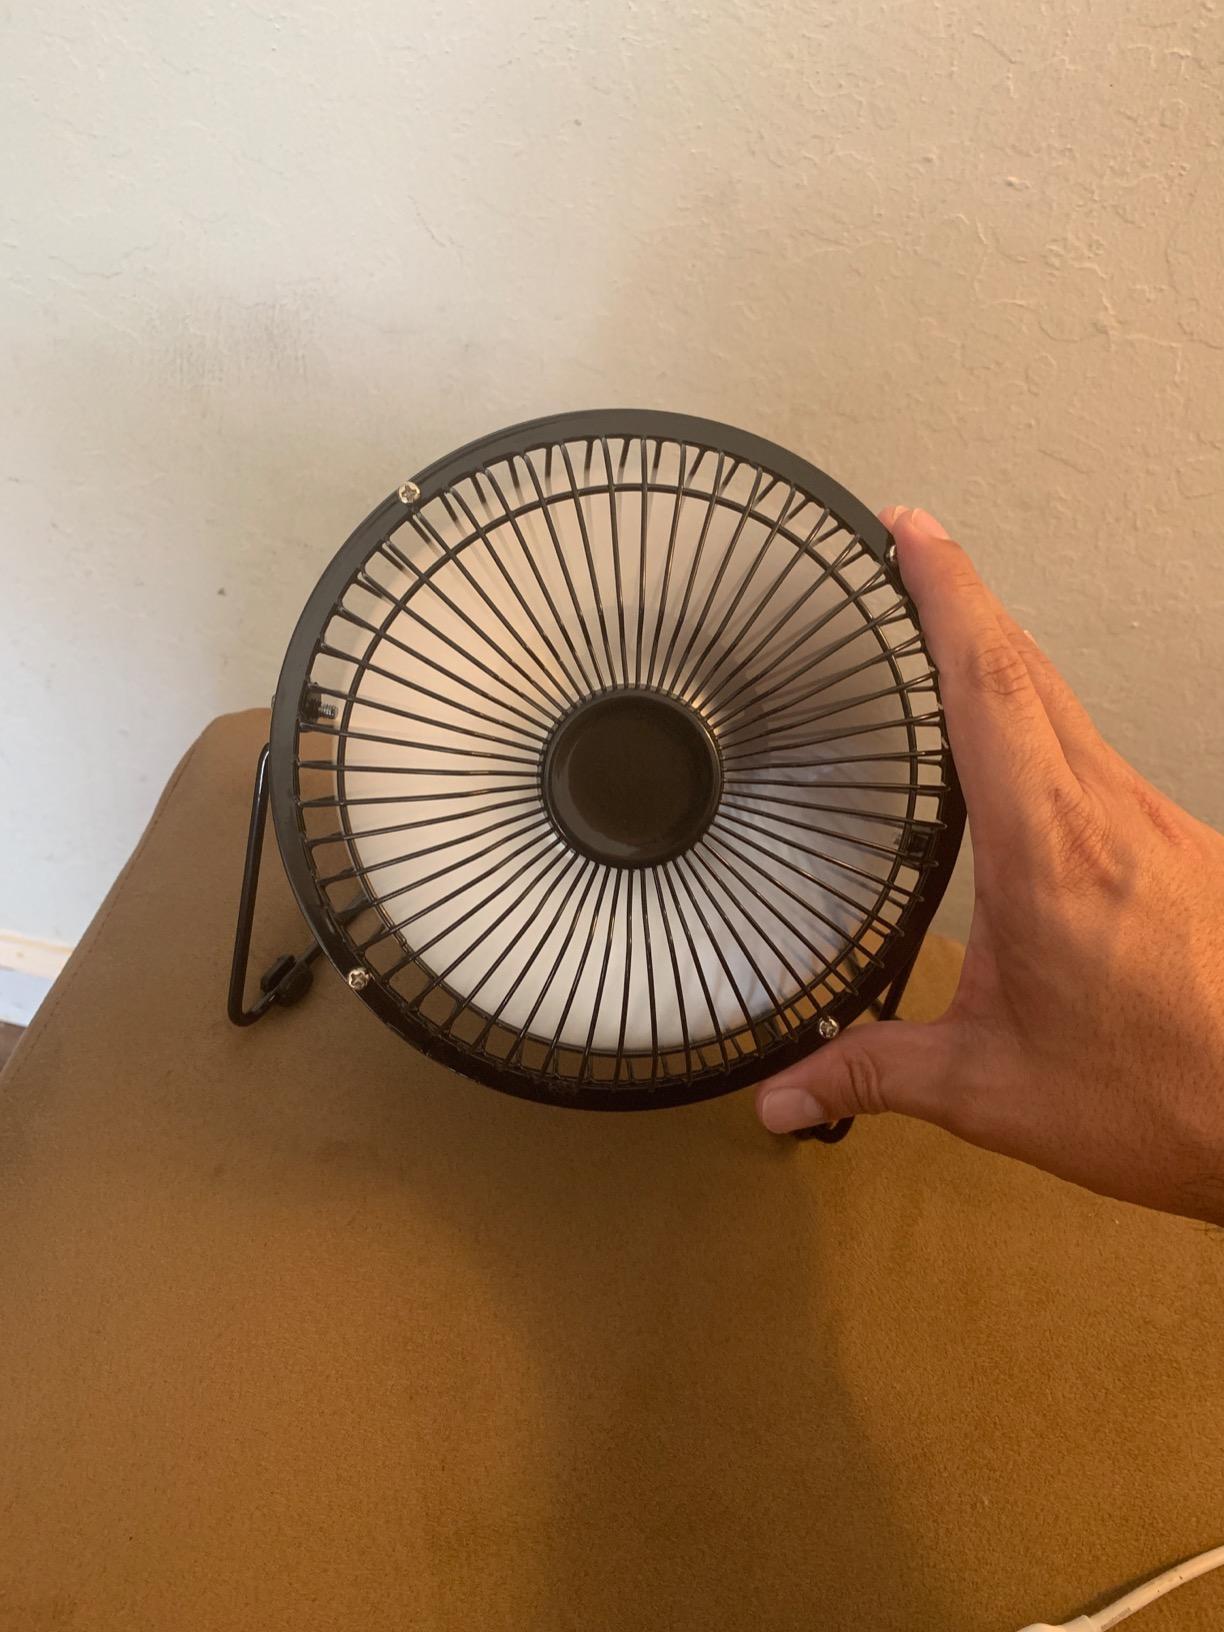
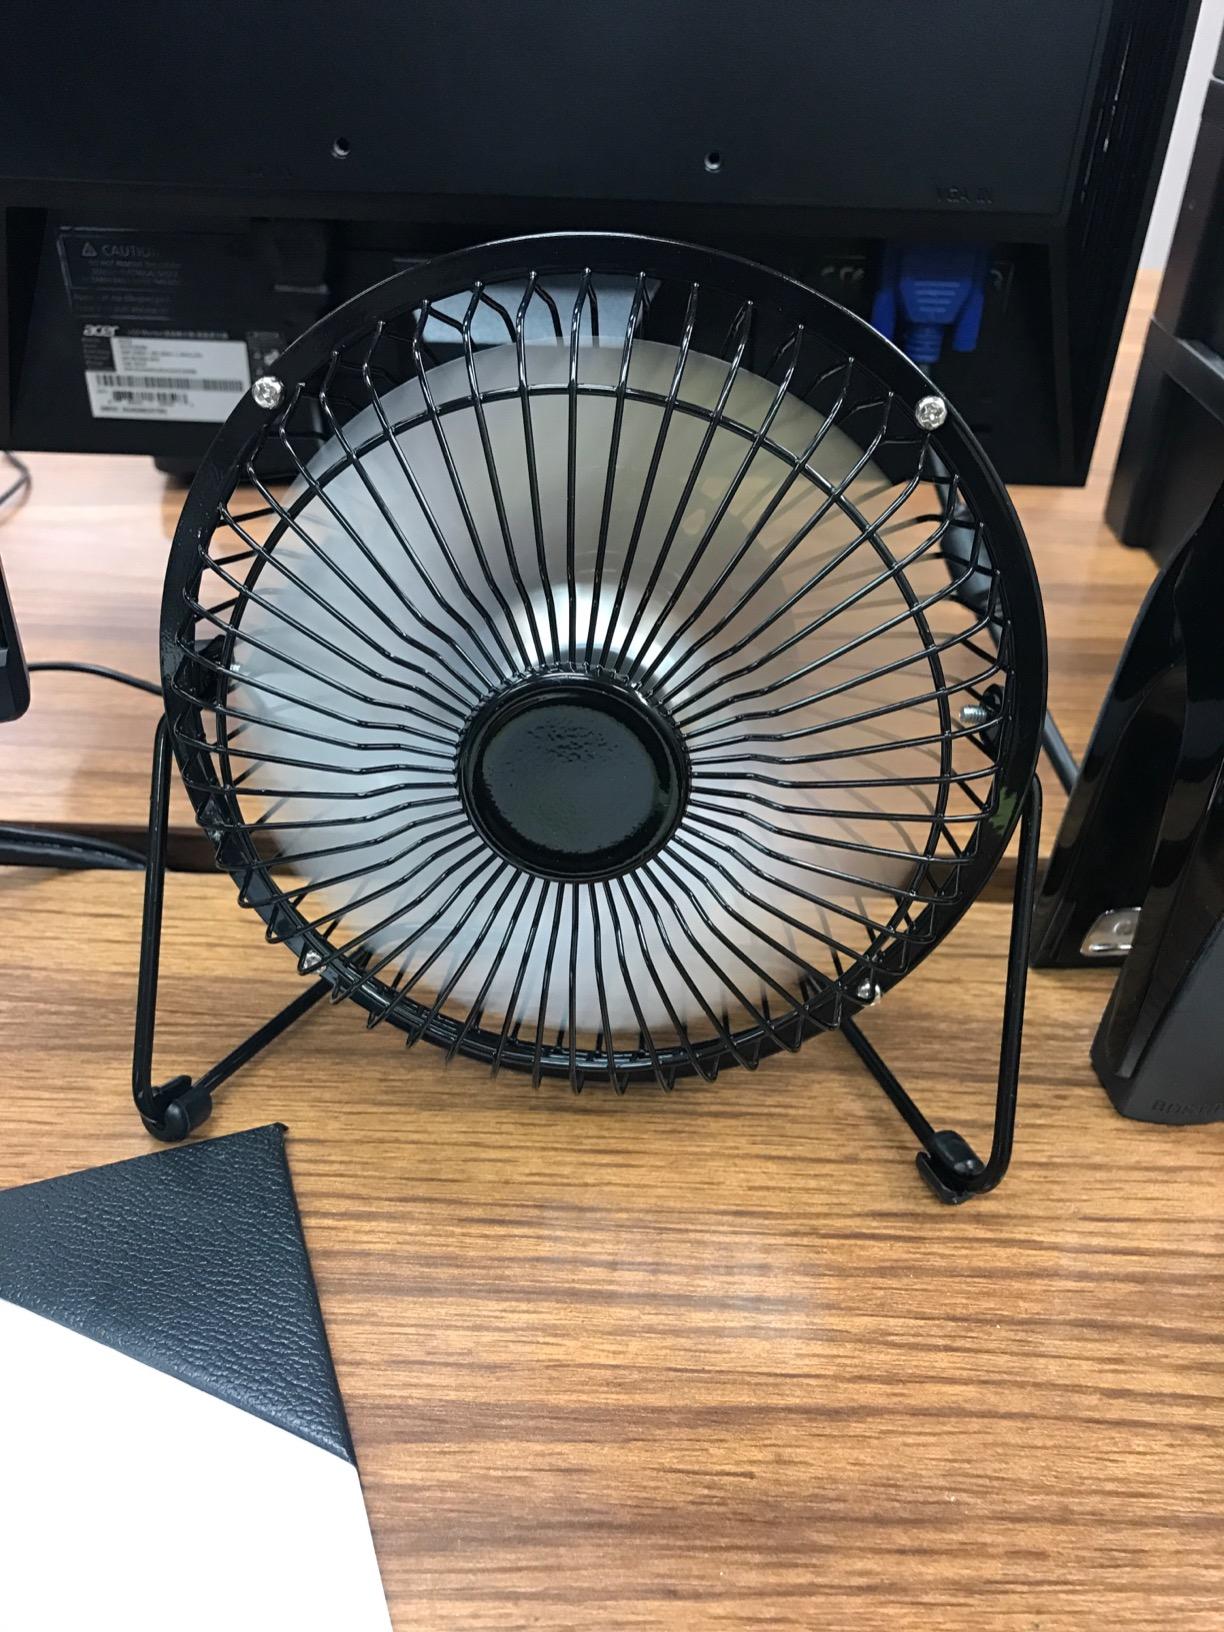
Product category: fan
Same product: yes